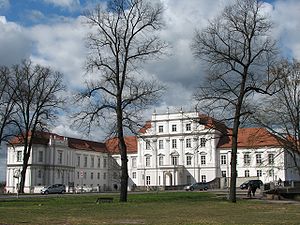
Oranienburg
Schloss Oranienburg
Oranienburg er en by i Brandenburg i Tyskland, 35 kilometer nord for Berlin og huser pr. 2005 41.030 indbyggere. I 1936 indrettedes i byen én af første koncentrationslejre i Nazityskland, nemlig Sachsenhausen.